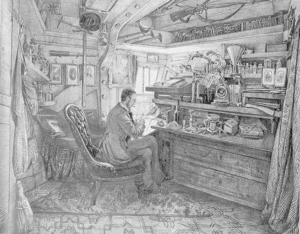
L’expédition de la SMS Novara est la première expédition scientifique et la plus importante de la kaiserliche und königliche Kriegsmarine de l'Empire d'Autriche. Elle s'est déroulée autour du monde du 30 avril 1857 au 26 août 1859. C'est aussi la première expédition autour du monde menée par une équipe entièrement germanophone, d'autres ayant été menées auparavant par l'Empire russe avec des équipes en partie germanophones.